Carbondale, Illinois

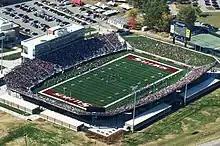
Saluki Stadium

Civic action is encouraged by groups such as Carbondale Conversations for Community Action, the local implementation of study circles. There are several lodges and clubs, such as the Fraternal Order of Eagles, Elks, Rotary International, and the A.F.A.M (Freemasonry).